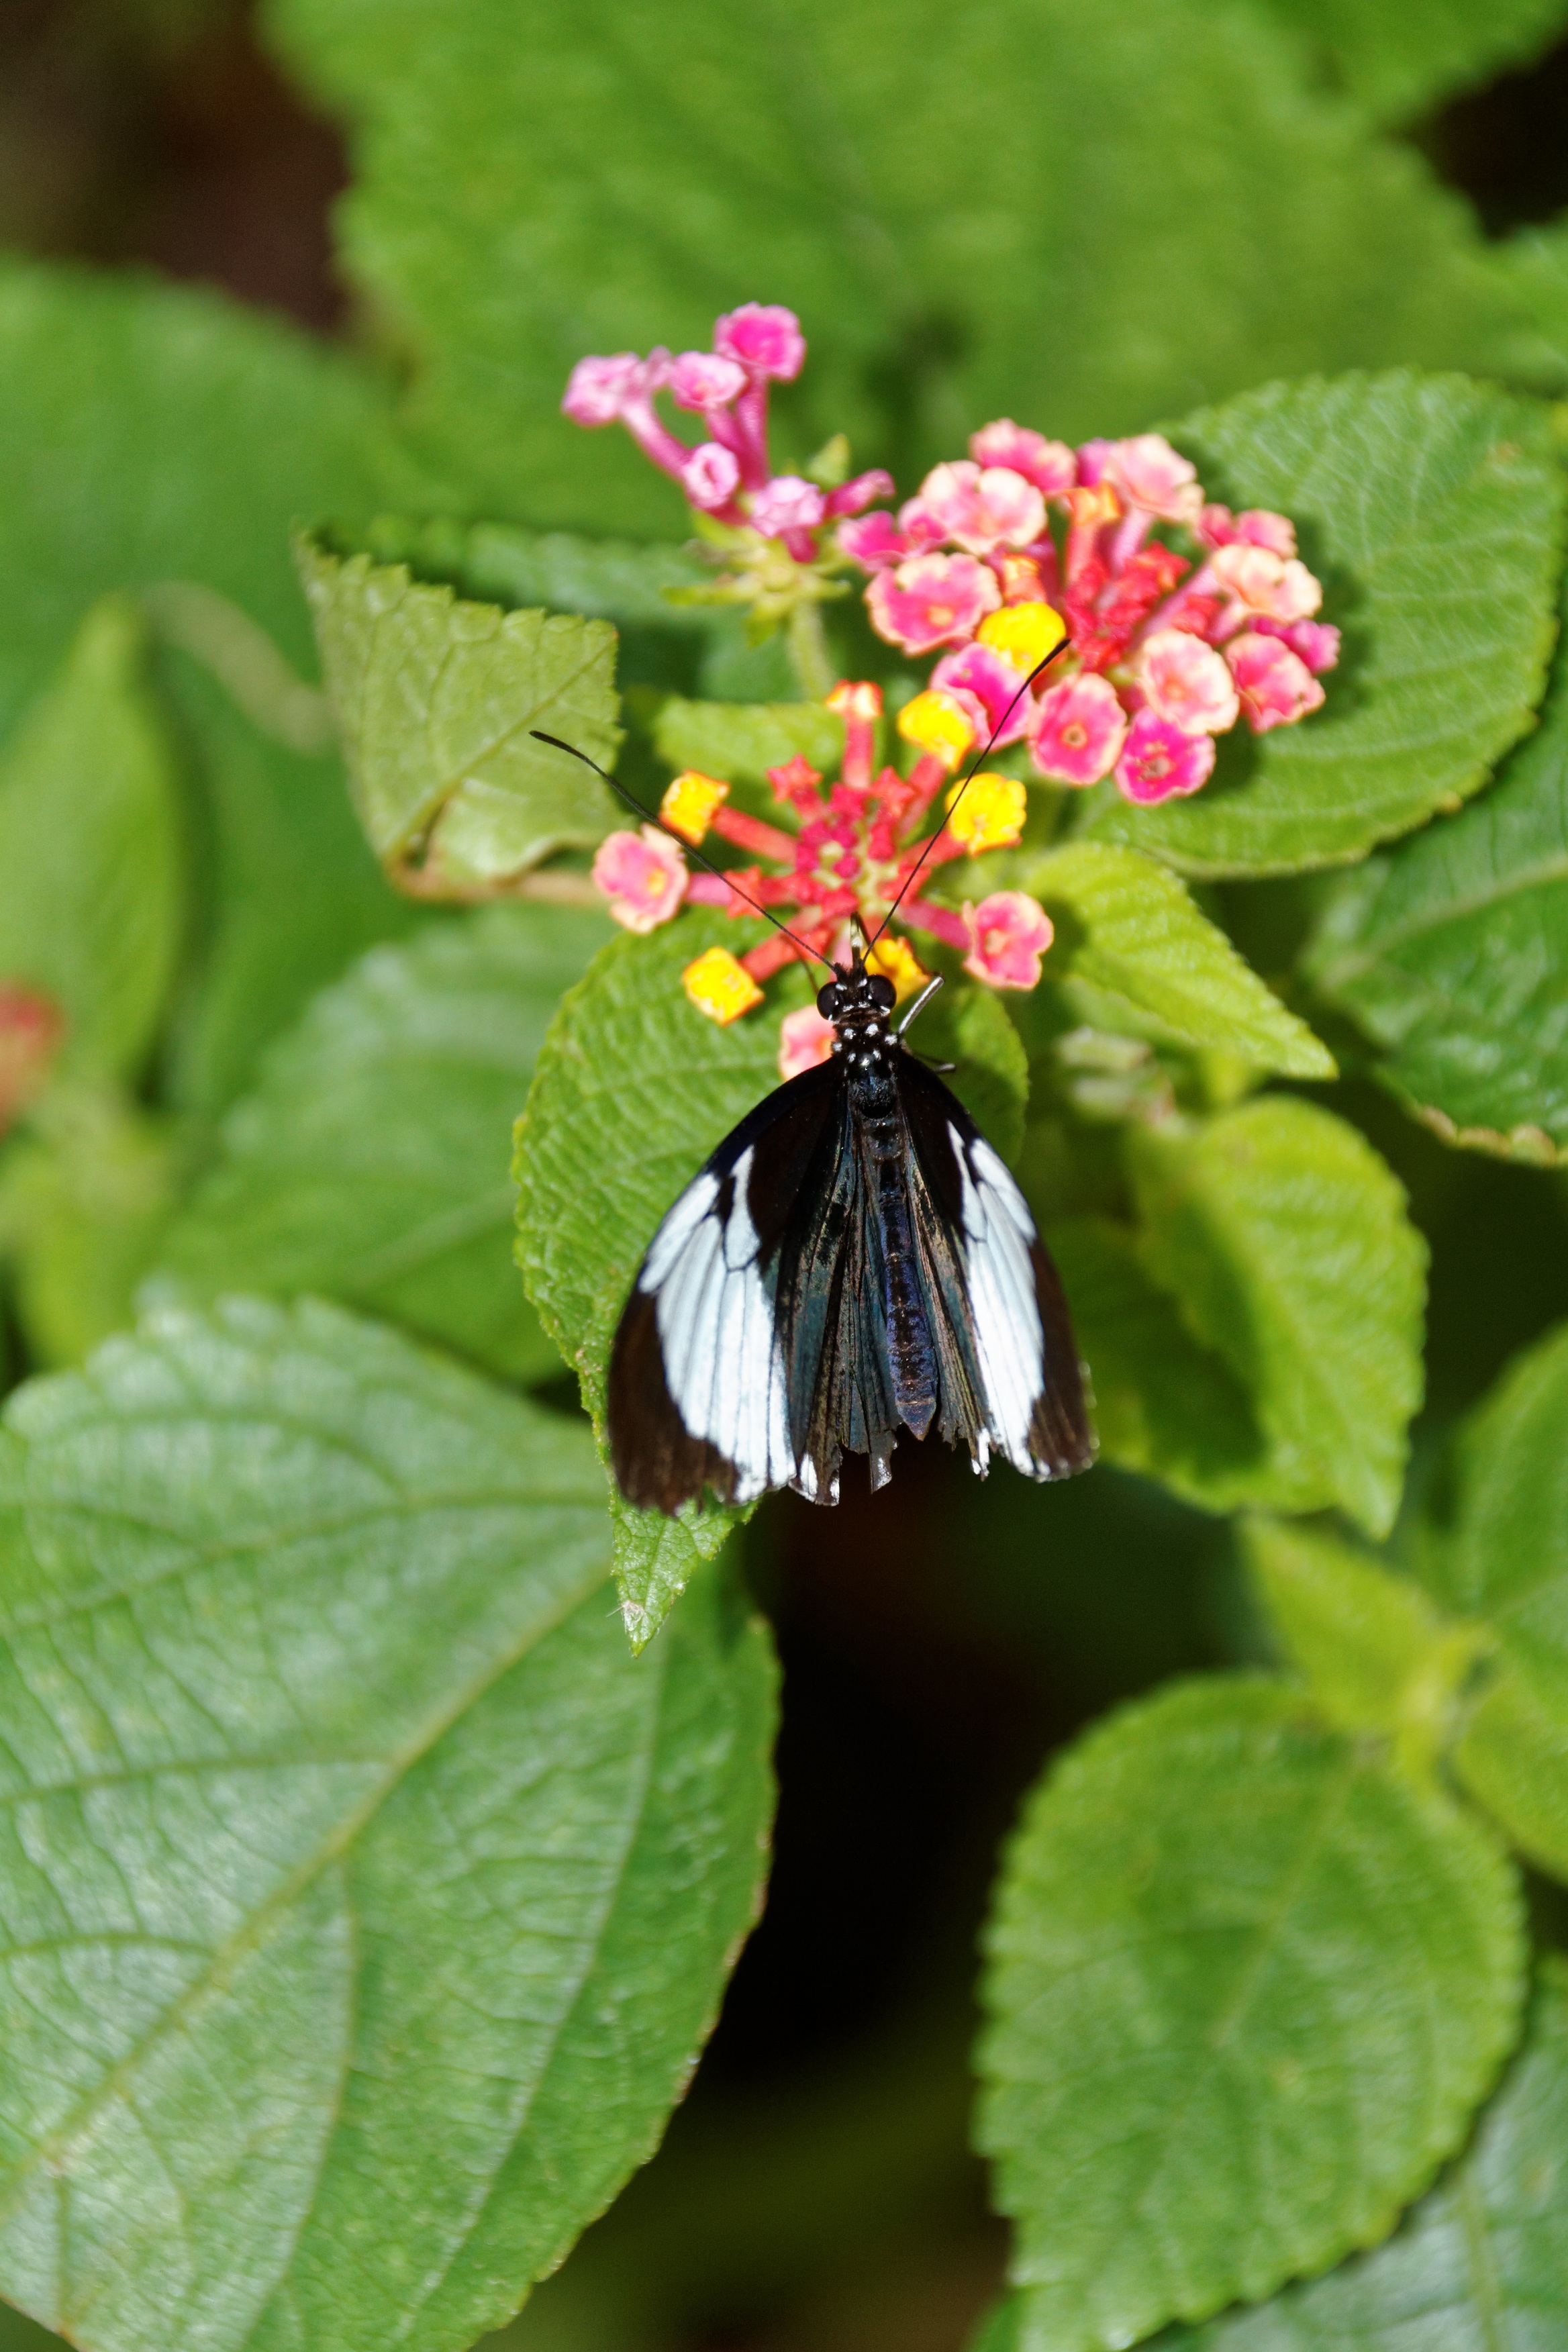
nature, plant, leaf, flower, green, insect, botany, butterfly, flora, fauna, invertebrate, wildflower, flowers, nectar, macro photography, moths and butterflies